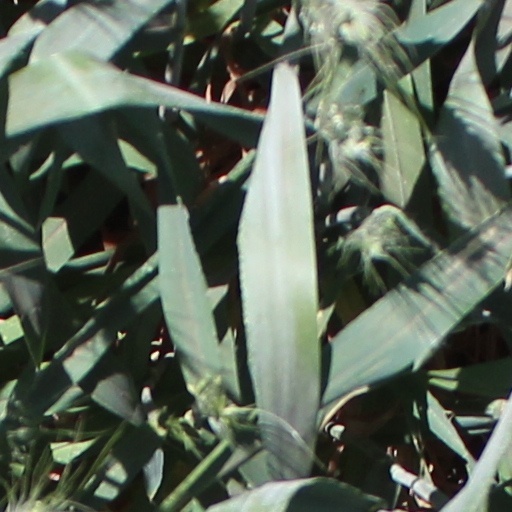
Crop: wheat